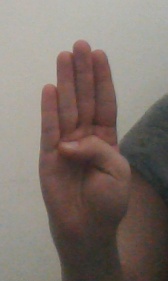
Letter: kaaf